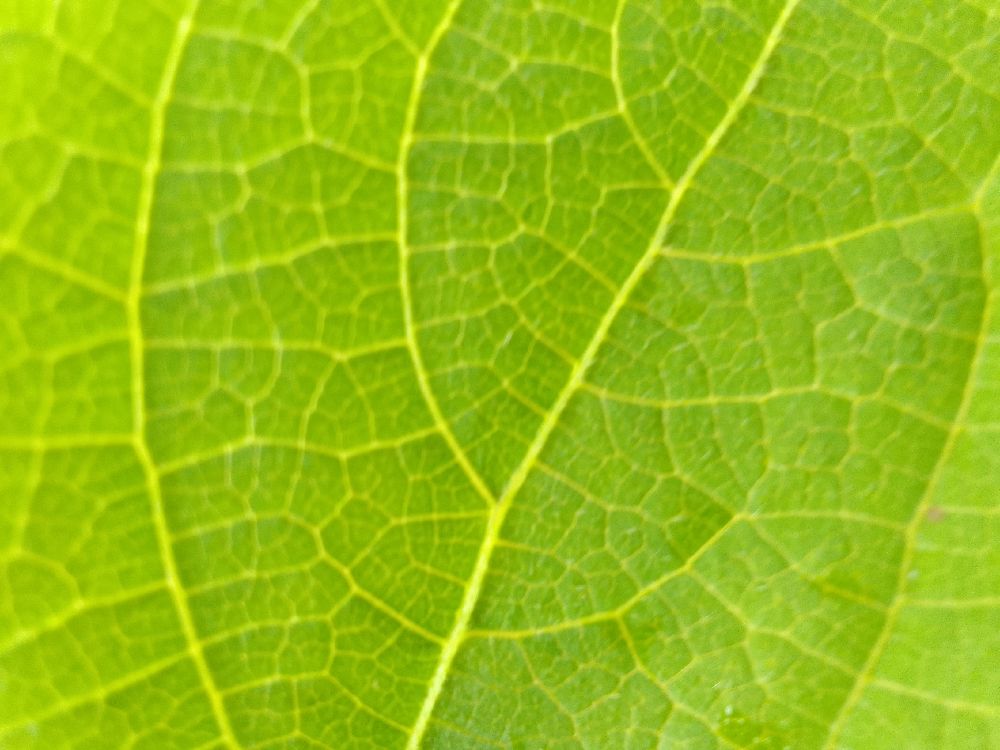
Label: healthy